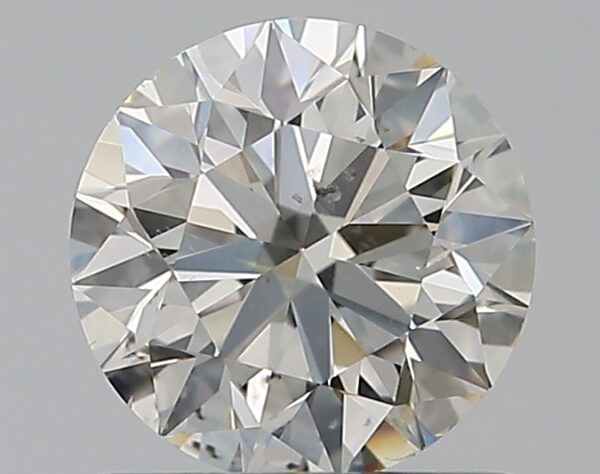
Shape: round
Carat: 0.76
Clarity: SI1
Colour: H
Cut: EX
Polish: EX
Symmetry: EX
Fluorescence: N
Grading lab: GIA
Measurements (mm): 5.79 x 5.82 x 3.63